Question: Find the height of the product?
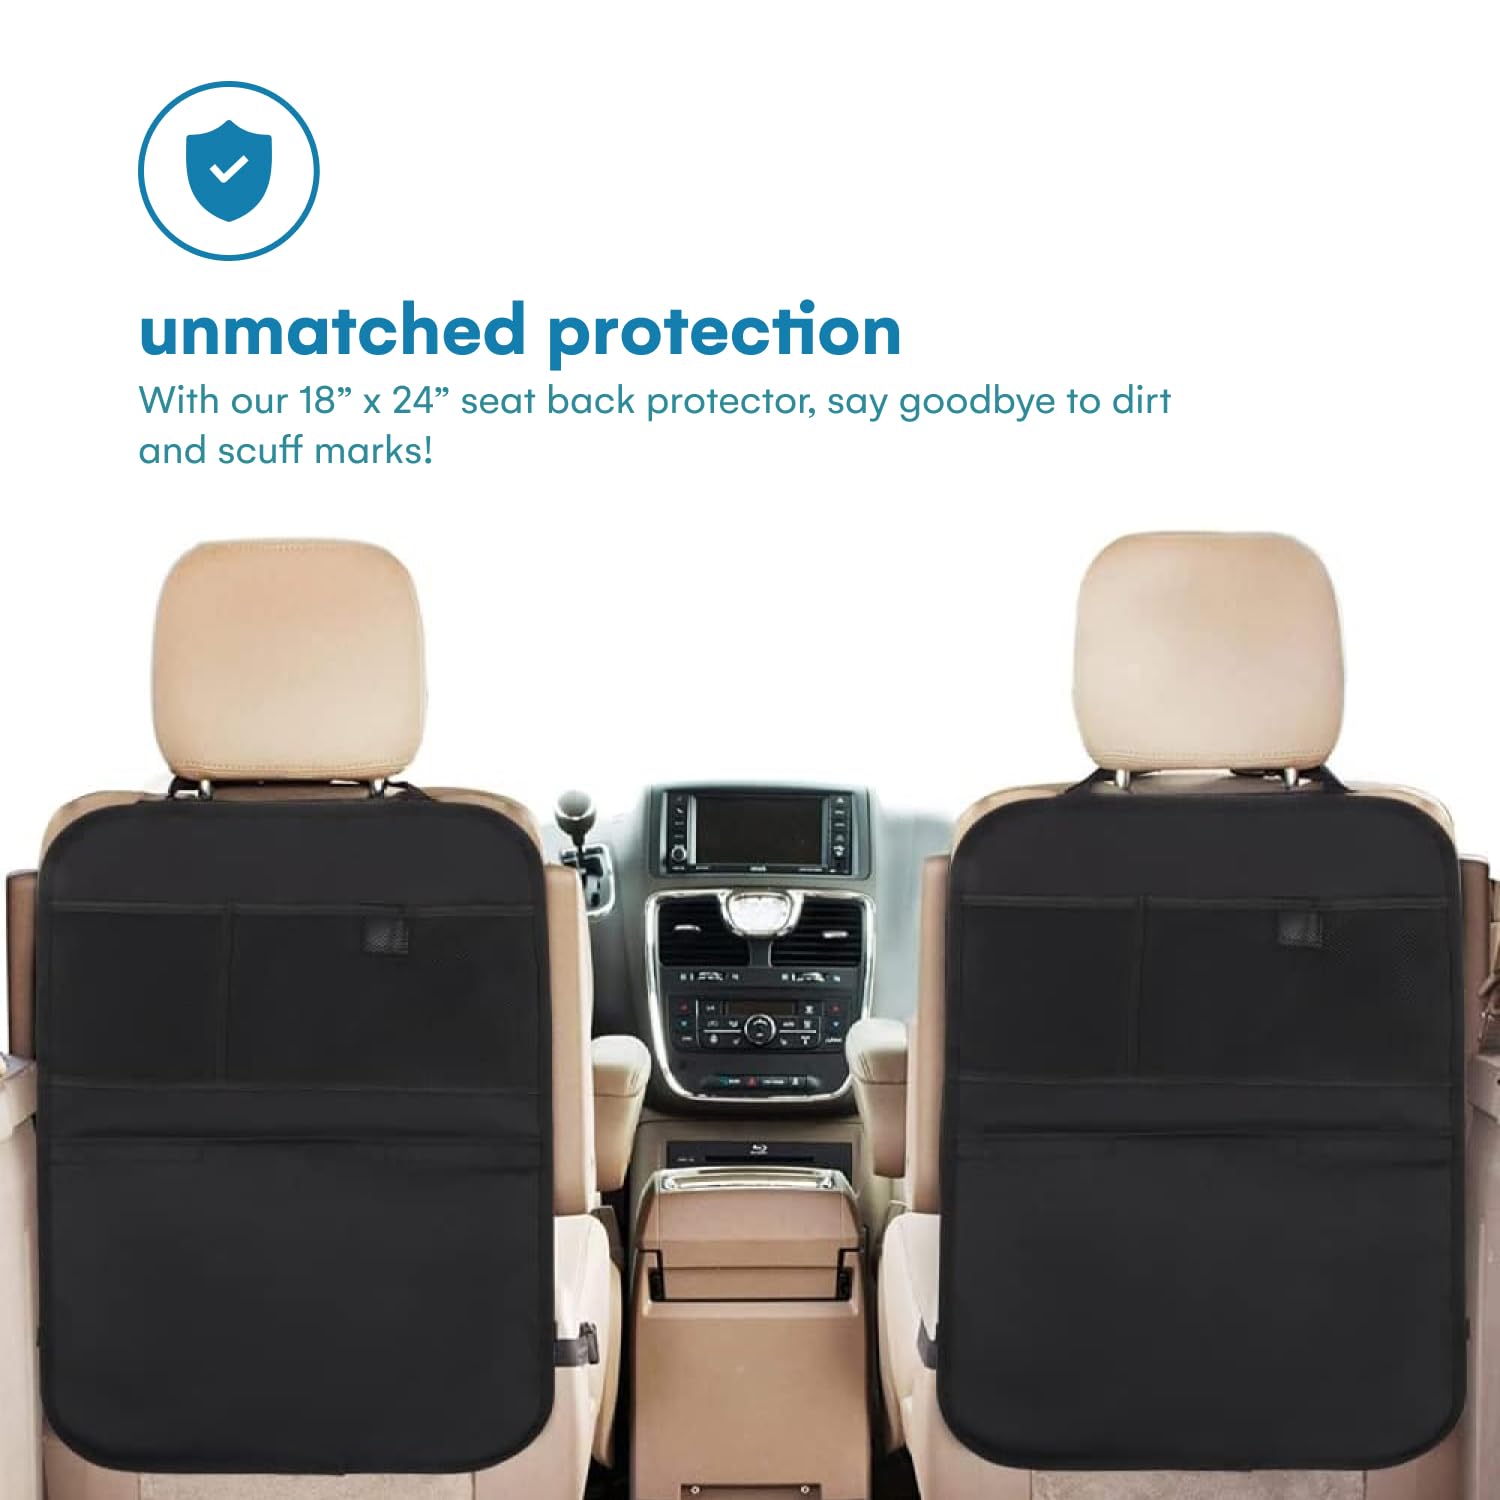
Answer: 24.0 inch